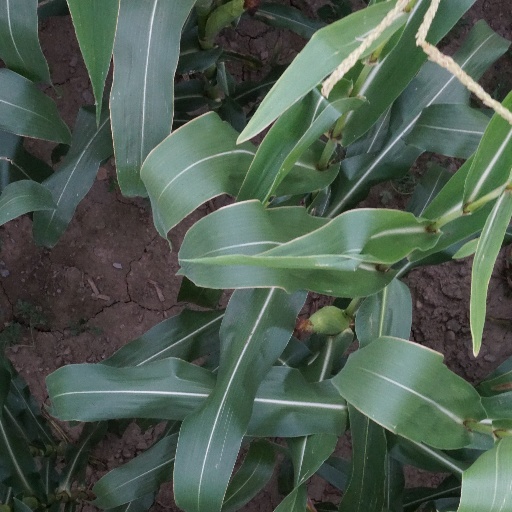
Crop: maize; corn